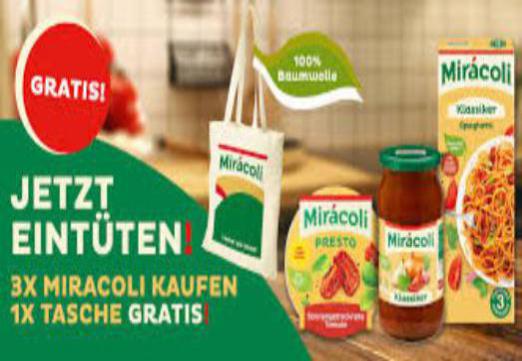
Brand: miracoli
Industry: Food